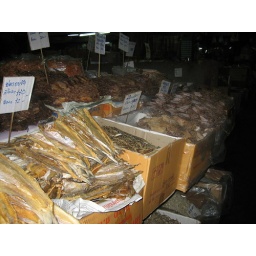
Dried fish in Chiang Mai market - very smelly